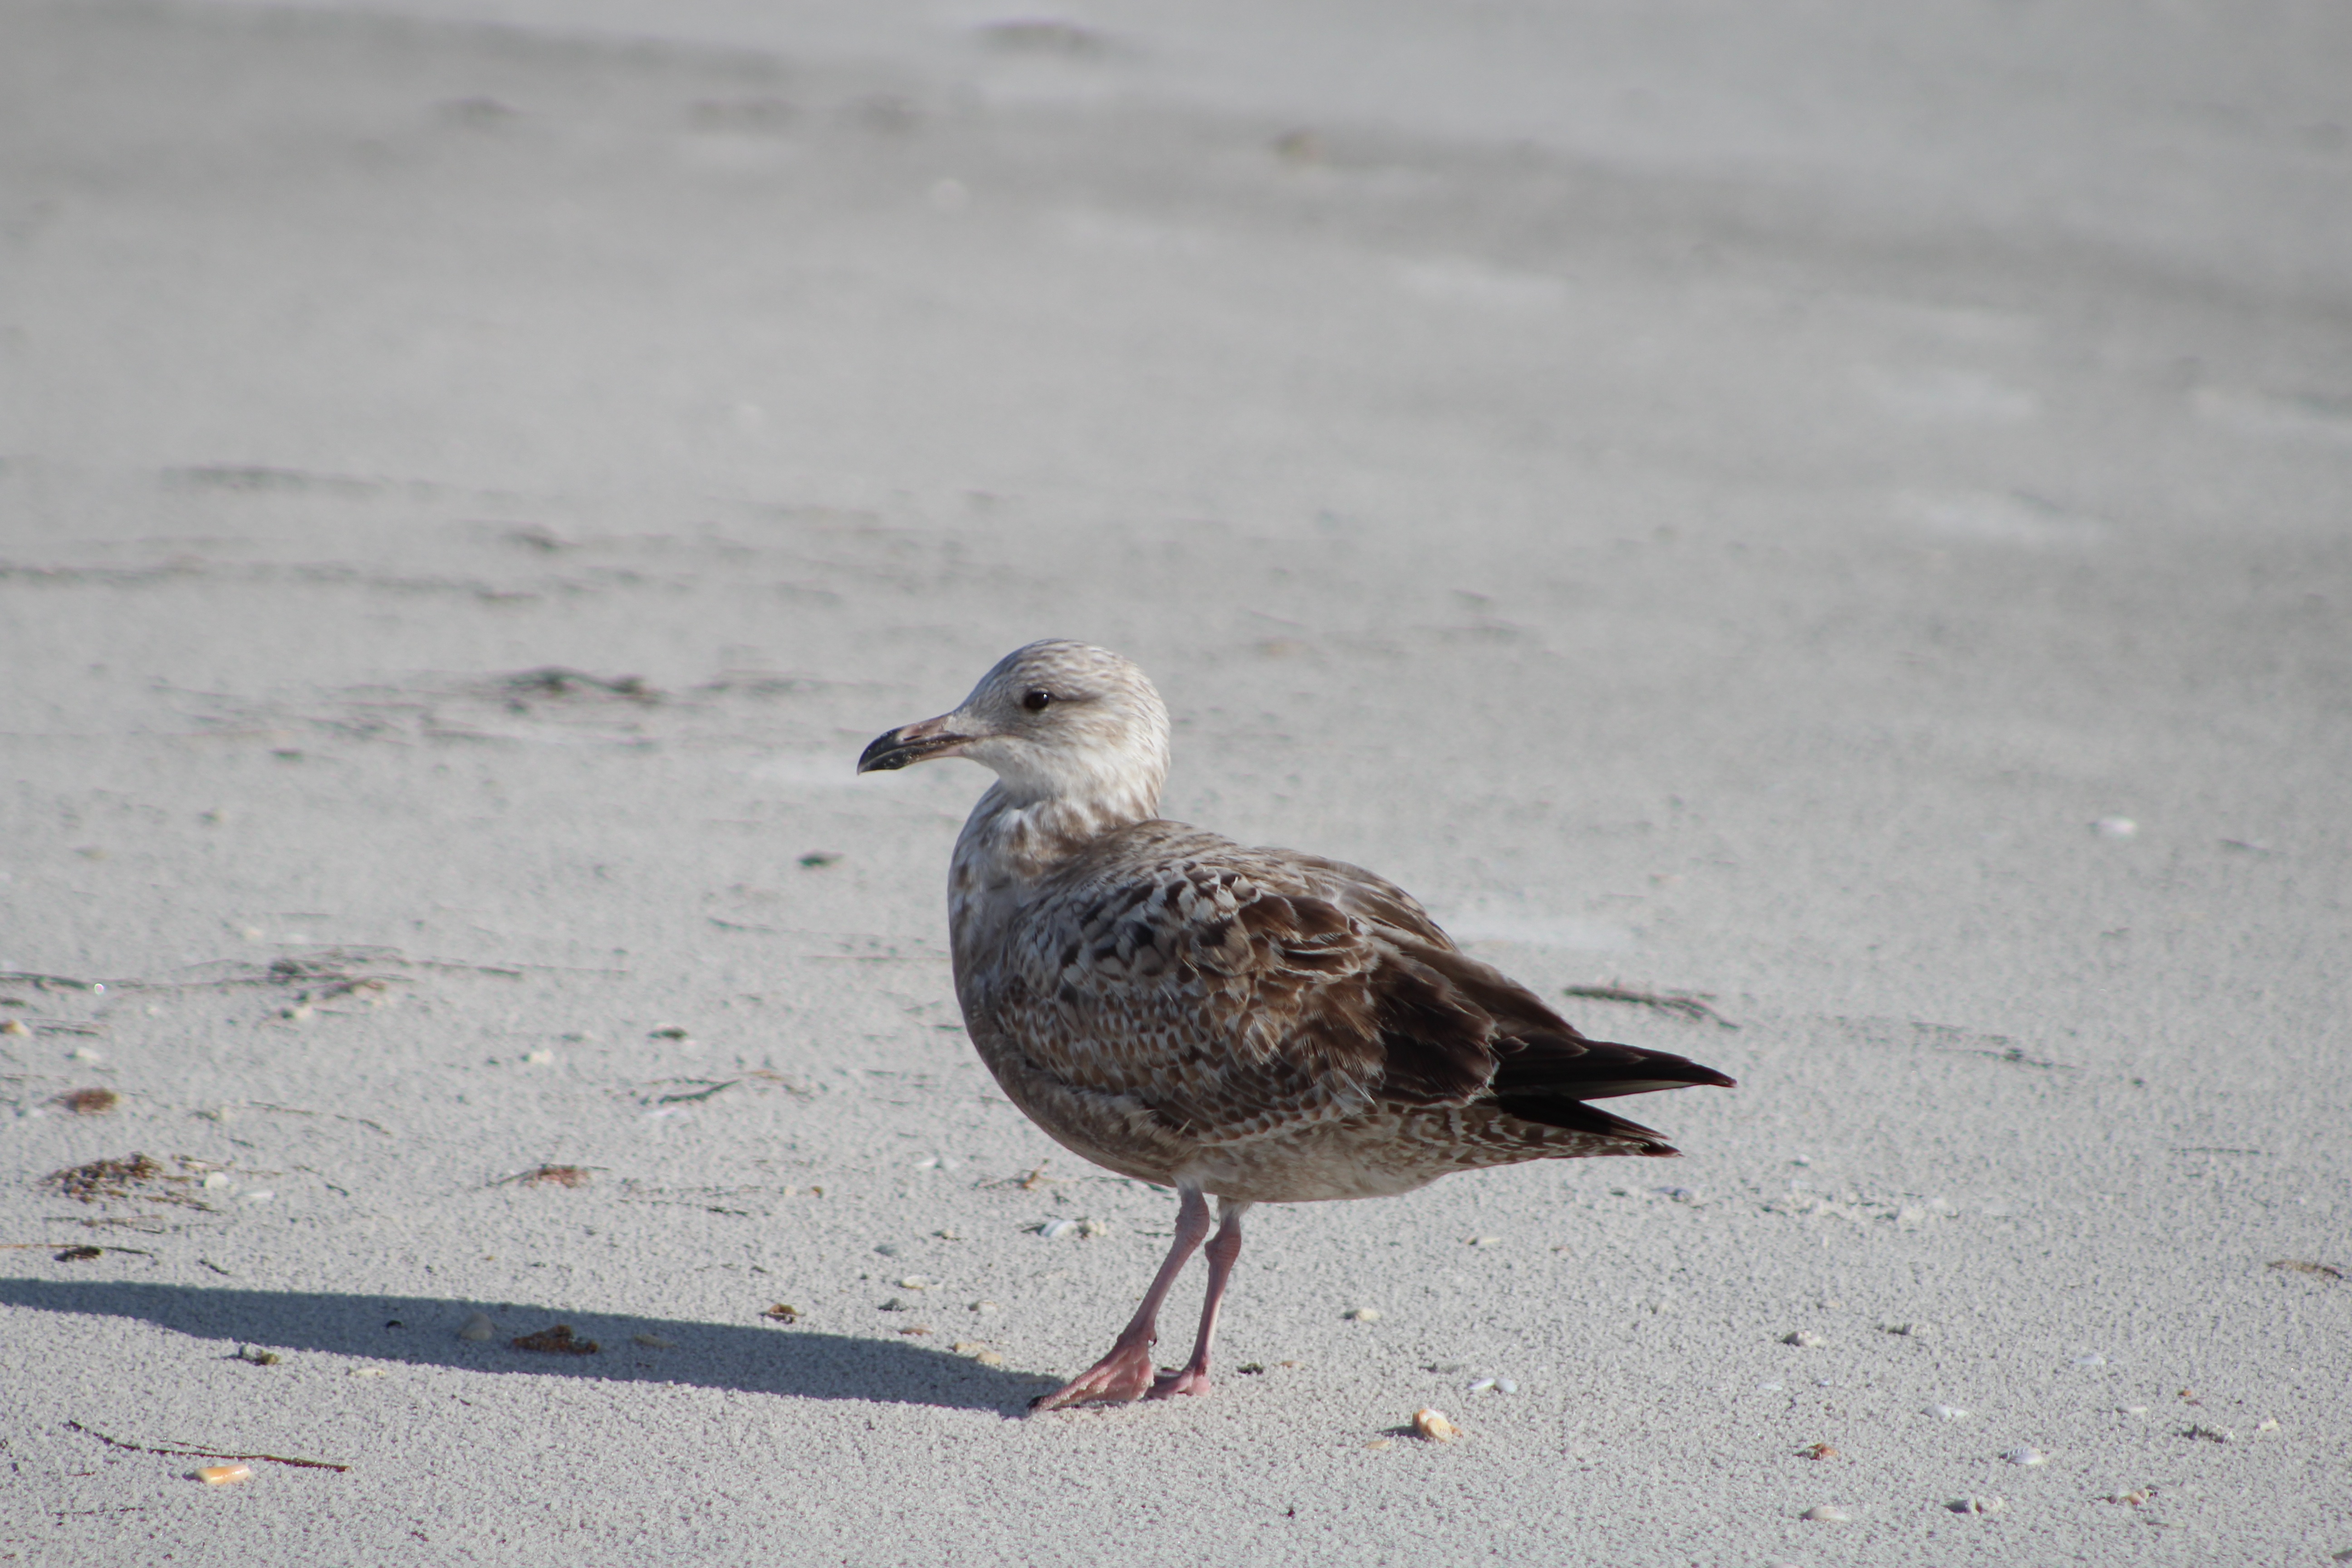
nature, bird, animal, seabird, wildlife, wild, gull, beak, fauna, vertebrate, water bird, shorebird, sandpiper, charadriiformes